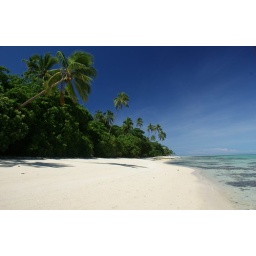
blonde beach under blue sky